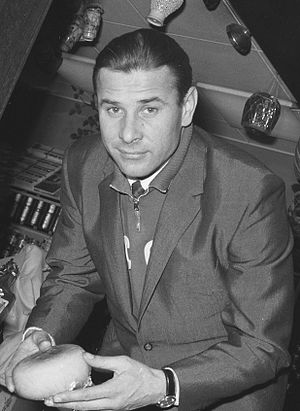
Lev Jasjin
Lev Ivanovitj Yashin var en sovjetisk målmandslegende.